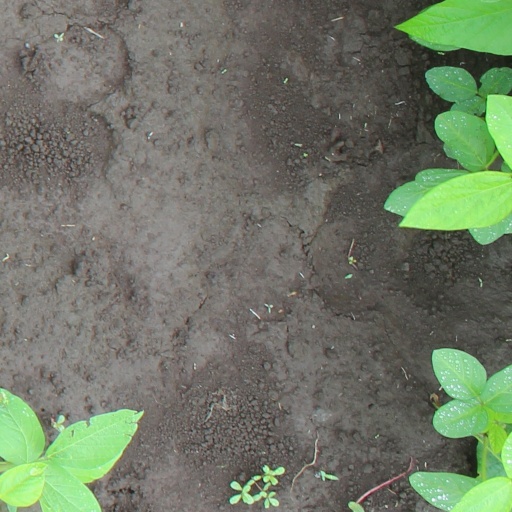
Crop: soybean